Railways in Sydney

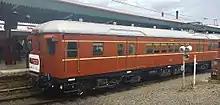
Set F1, a preserved pre-war Standard stock "Red Rattler".

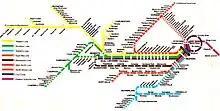
Sydney's suburban rail network map from the 1980's

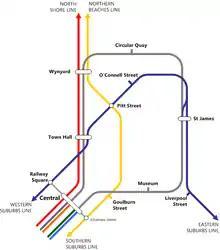
The original railway network for Sydney CBD planned by John Bradfield.

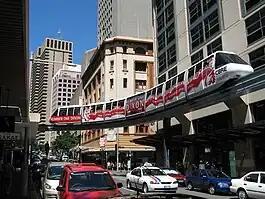
The Sydney Monorail. The monorail was shut down in 2013.

The first railway in Sydney was opened in 1855 between Sydney and Granville, now a suburb of Sydney but then a major agricultural centre. The railway formed the basis of the New South Wales Government Railways. Passenger and freight services were operated from the beginning.